IWI Dan

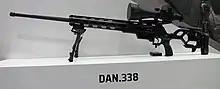
IWI Dan at IDEX 2023

The IWI Dan is an Israeli bolt-action sniper rifle manufactured by Israel Weapons Industries (IWI). It is named after the ancient city of Dan. The rifle is chambered for the .338 Lapua Magnum cartridge.